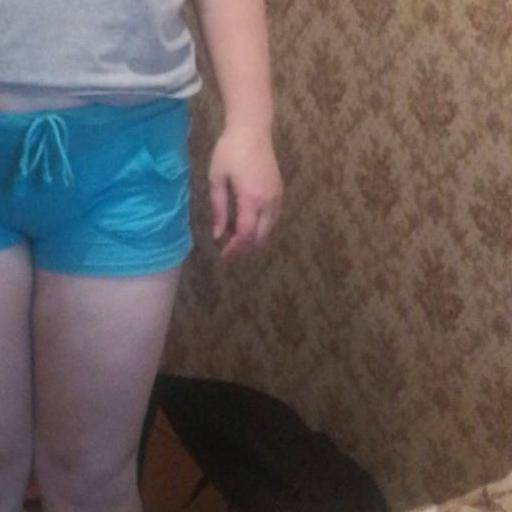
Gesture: no_gesture